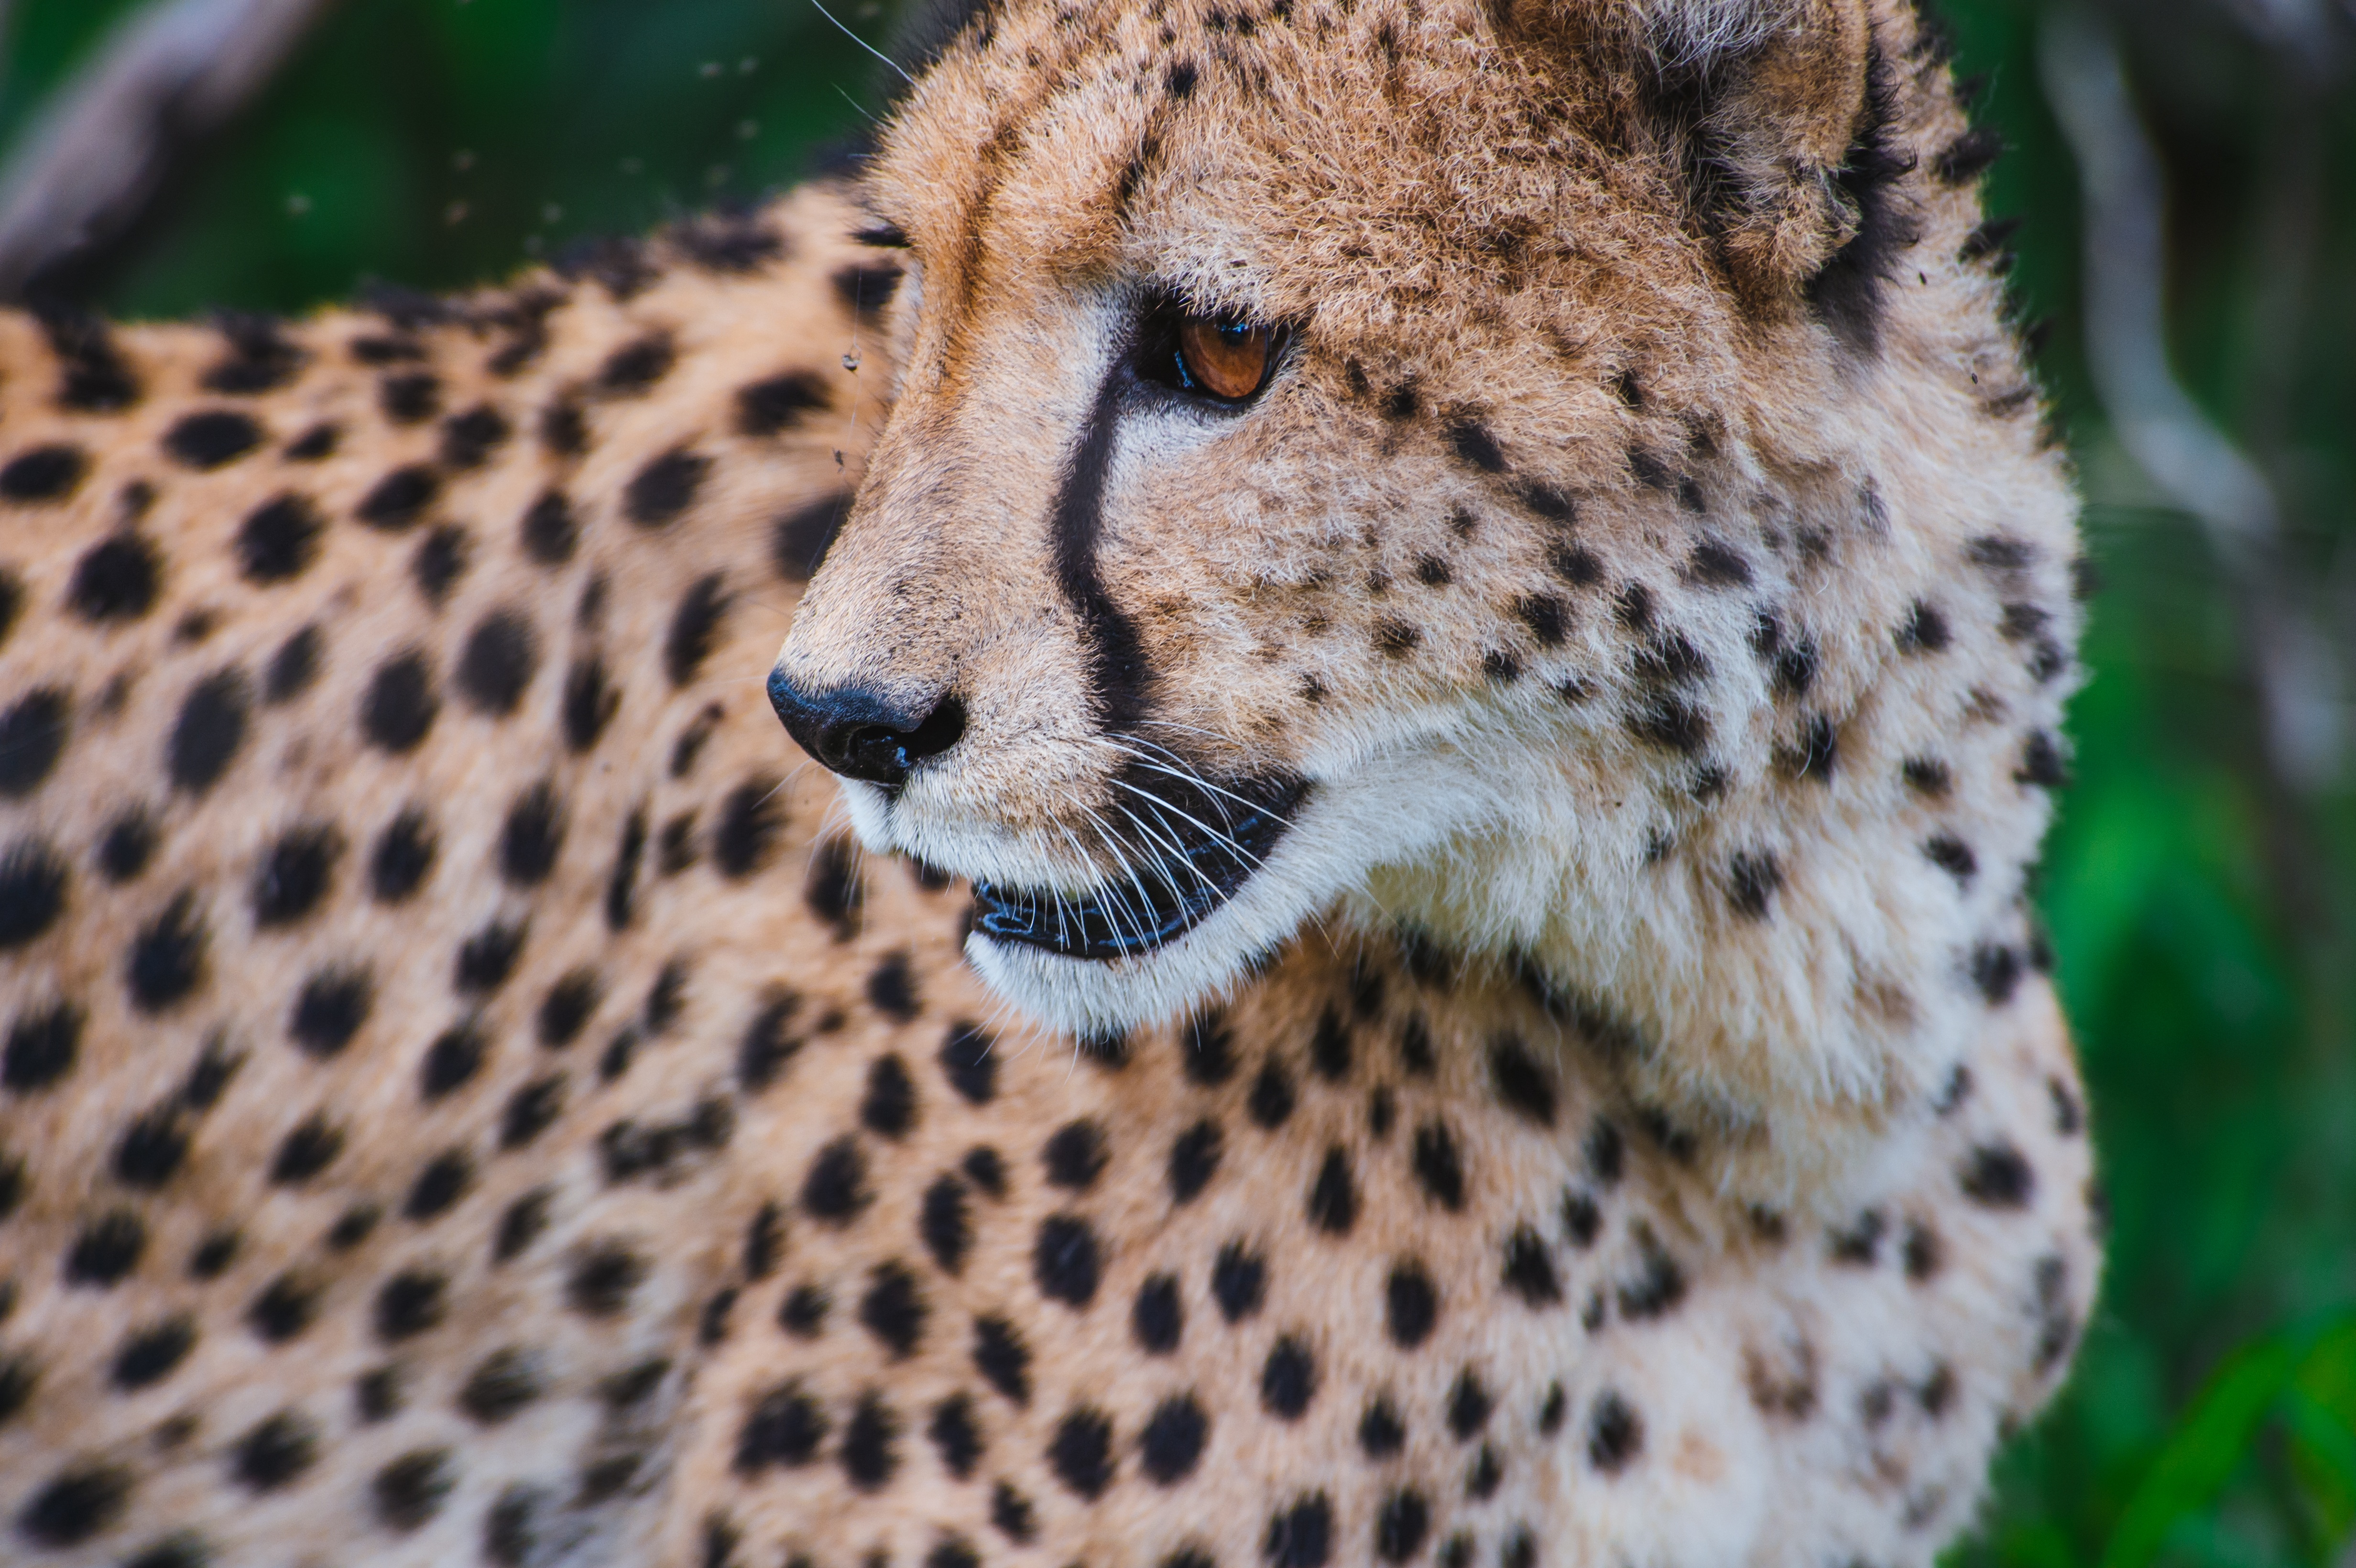
animal, wildlife, zoo, mammal, fauna, leopard, big cat, close up, cheetah, whiskers, vertebrate, wild cat, small to medium sized cats, cat like mammal